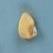
Maize quality: Good